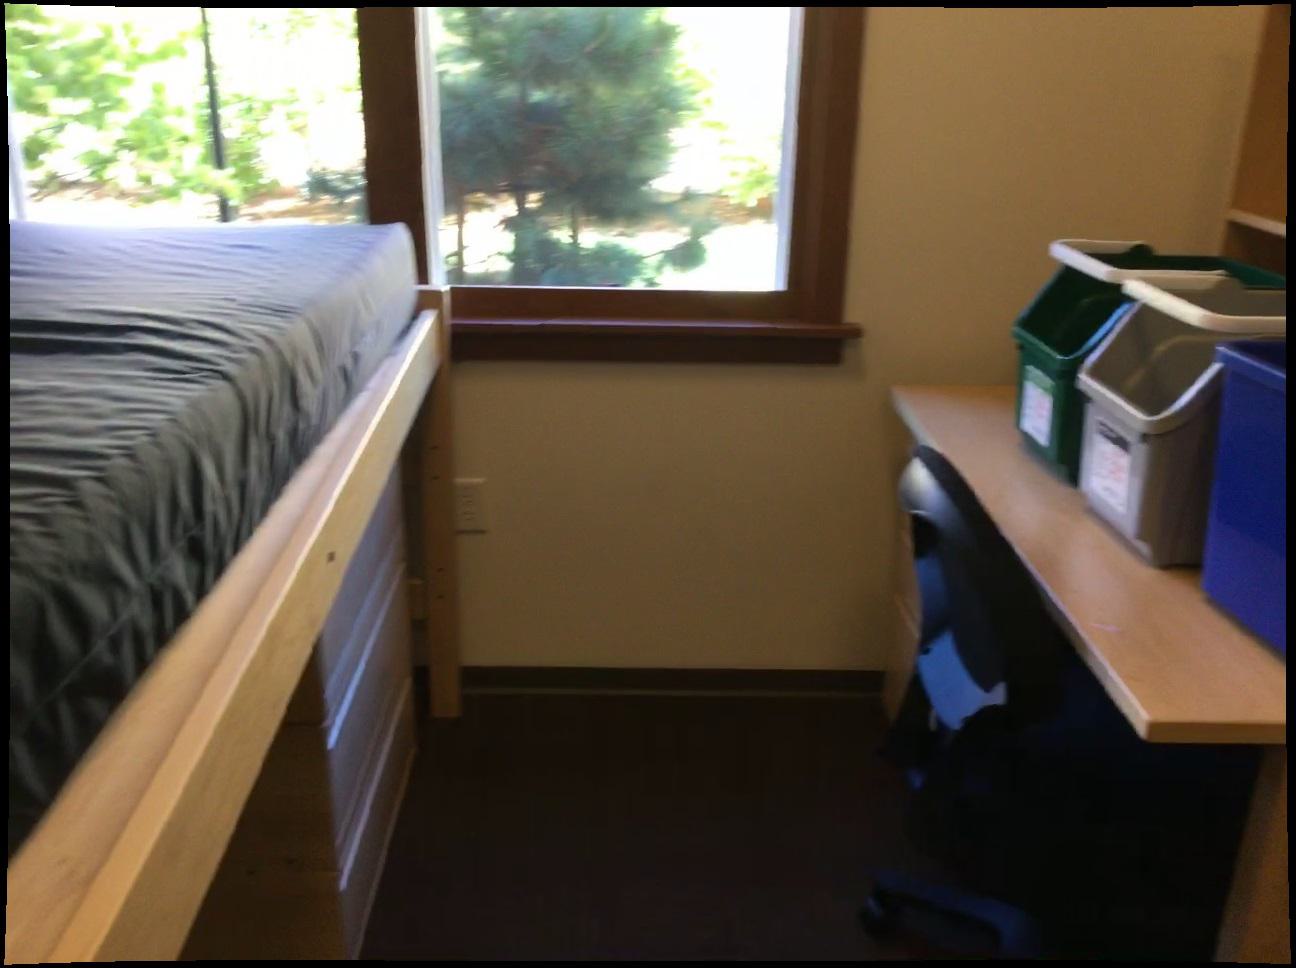
Question: In the image, there is the bed. Pinpoint several points within the vacant space situated right of the bed from the camera's perspective. Your final answer should be formatted as a list of tuples, i.e. [(x1, y1), ...], where each tuple contains the x and y coordinates of a point satisfying the conditions above. The coordinates should be between 0 and 1, indicating the normalized pixel locations of the points.
Answer: [(0.505, 0.675), (0.473, 0.675), (0.442, 0.674), (0.410, 0.673), (0.379, 0.671), (0.545, 0.773), (0.509, 0.772), (0.473, 0.771), (0.438, 0.771), (0.401, 0.770), (0.547, 0.802), (0.510, 0.801), (0.473, 0.800), (0.436, 0.800), (0.398, 0.799), (0.550, 0.833), (0.512, 0.832), (0.473, 0.832), (0.434, 0.831), (0.395, 0.830), (0.553, 0.867), (0.513, 0.866), (0.473, 0.866), (0.432, 0.865), (0.392, 0.864), (0.557, 0.903), (0.515, 0.903), (0.473, 0.902), (0.431, 0.902), (0.388, 0.901), (0.561, 0.943), (0.517, 0.943), (0.473, 0.942), (0.428, 0.941), (0.384, 0.941), (0.565, 0.988), (0.519, 0.987), (0.473, 0.987), (0.427, 0.986), (0.380, 0.986)]